Human history

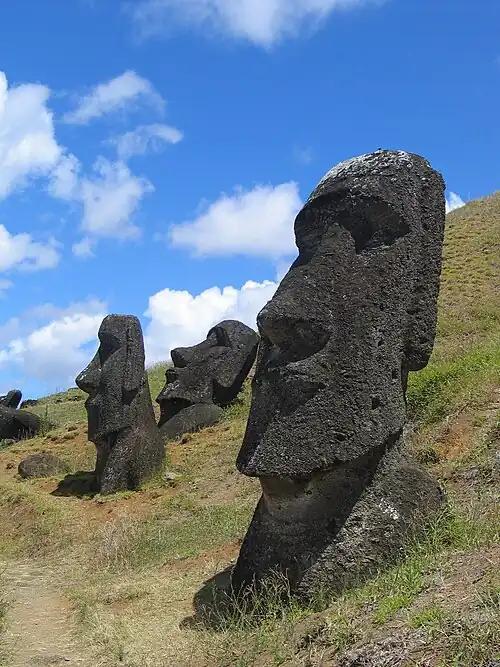
Moai, Easter Island

In the Horn of Africa, Islam spread among the Somalis, while the Kingdom of Aksum declined from the 7th century following Muslim dominance over the Red Sea trade, and collapsed in the 10th century. The Zagwe dynasty emerged in the 12th century and contested hegemony with the Sultanate of Shewa and the powerful Kingdom of Damot. In the 13th century, the Zagwe were overthrown by the Solomonic dynasty of the Ethiopian Empire, while Shewa gave way to the Walashma dynasty of the Sultanate of Ifat. Ethiopia emerged victorious against Ifat and occupied the Muslim states. The Ajuran Sultanate rose on the Horn's east coast to dominate the Indian Ocean trade. Ifat was succeeded by the Adal Sultanate who reconquered much of the Muslim lands.